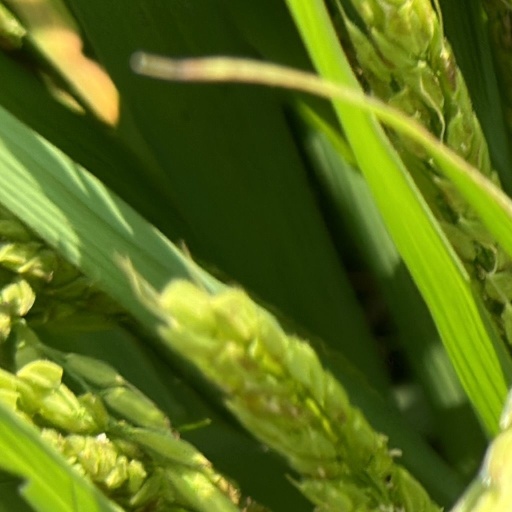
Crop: rice